Cornflower (film)

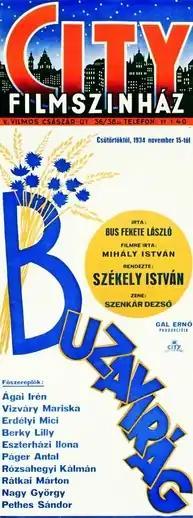

Cornflower (Hungarian: Búzavirág) is a 1934 Hungarian drama film directed by Steve Sekely and starring Irén Ágay, Antal Páger and Lili Berky. It was shot at the Hunnia Studios in Budapest. It was produced by City Film, a company originally formed with financing from the French film producer Adolphe Osso.